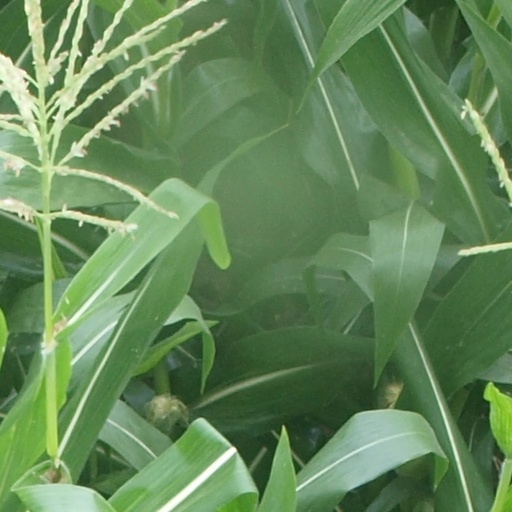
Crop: maize; corn